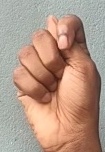
ASL sign: T